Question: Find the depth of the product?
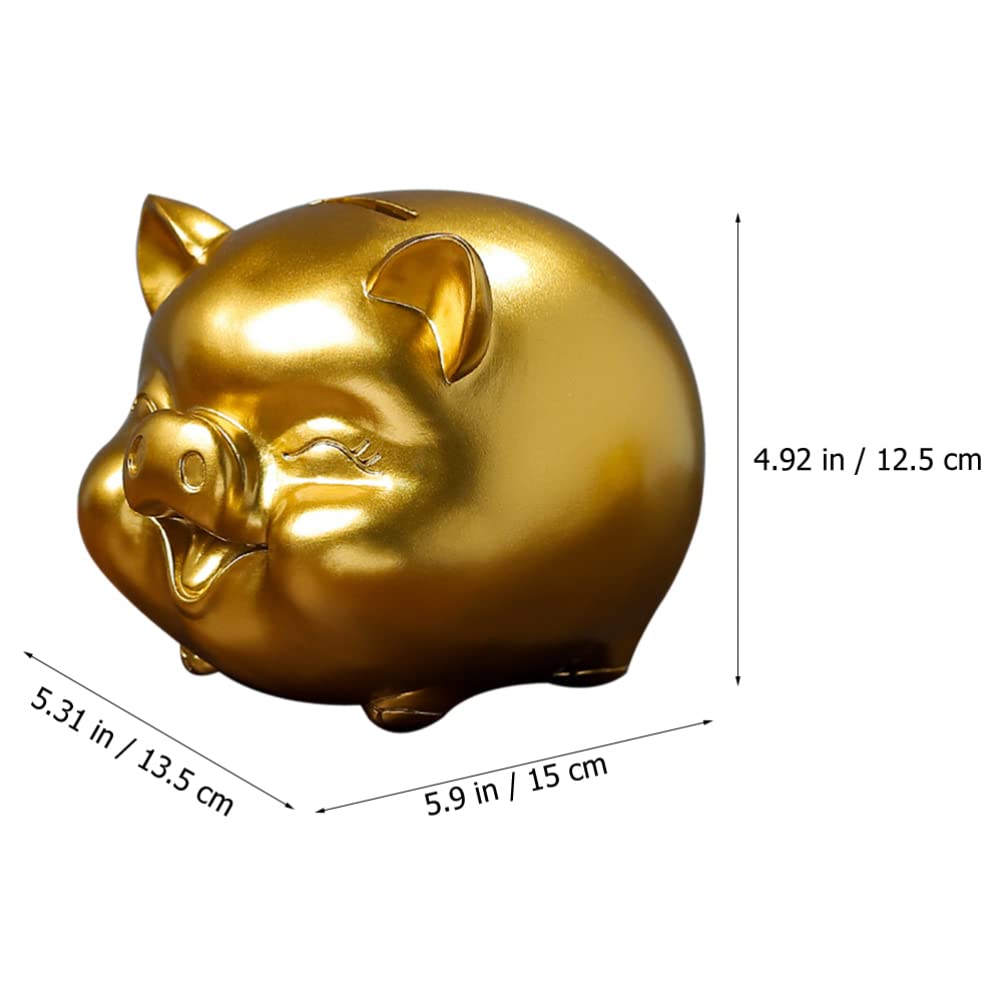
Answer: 5.9 inch